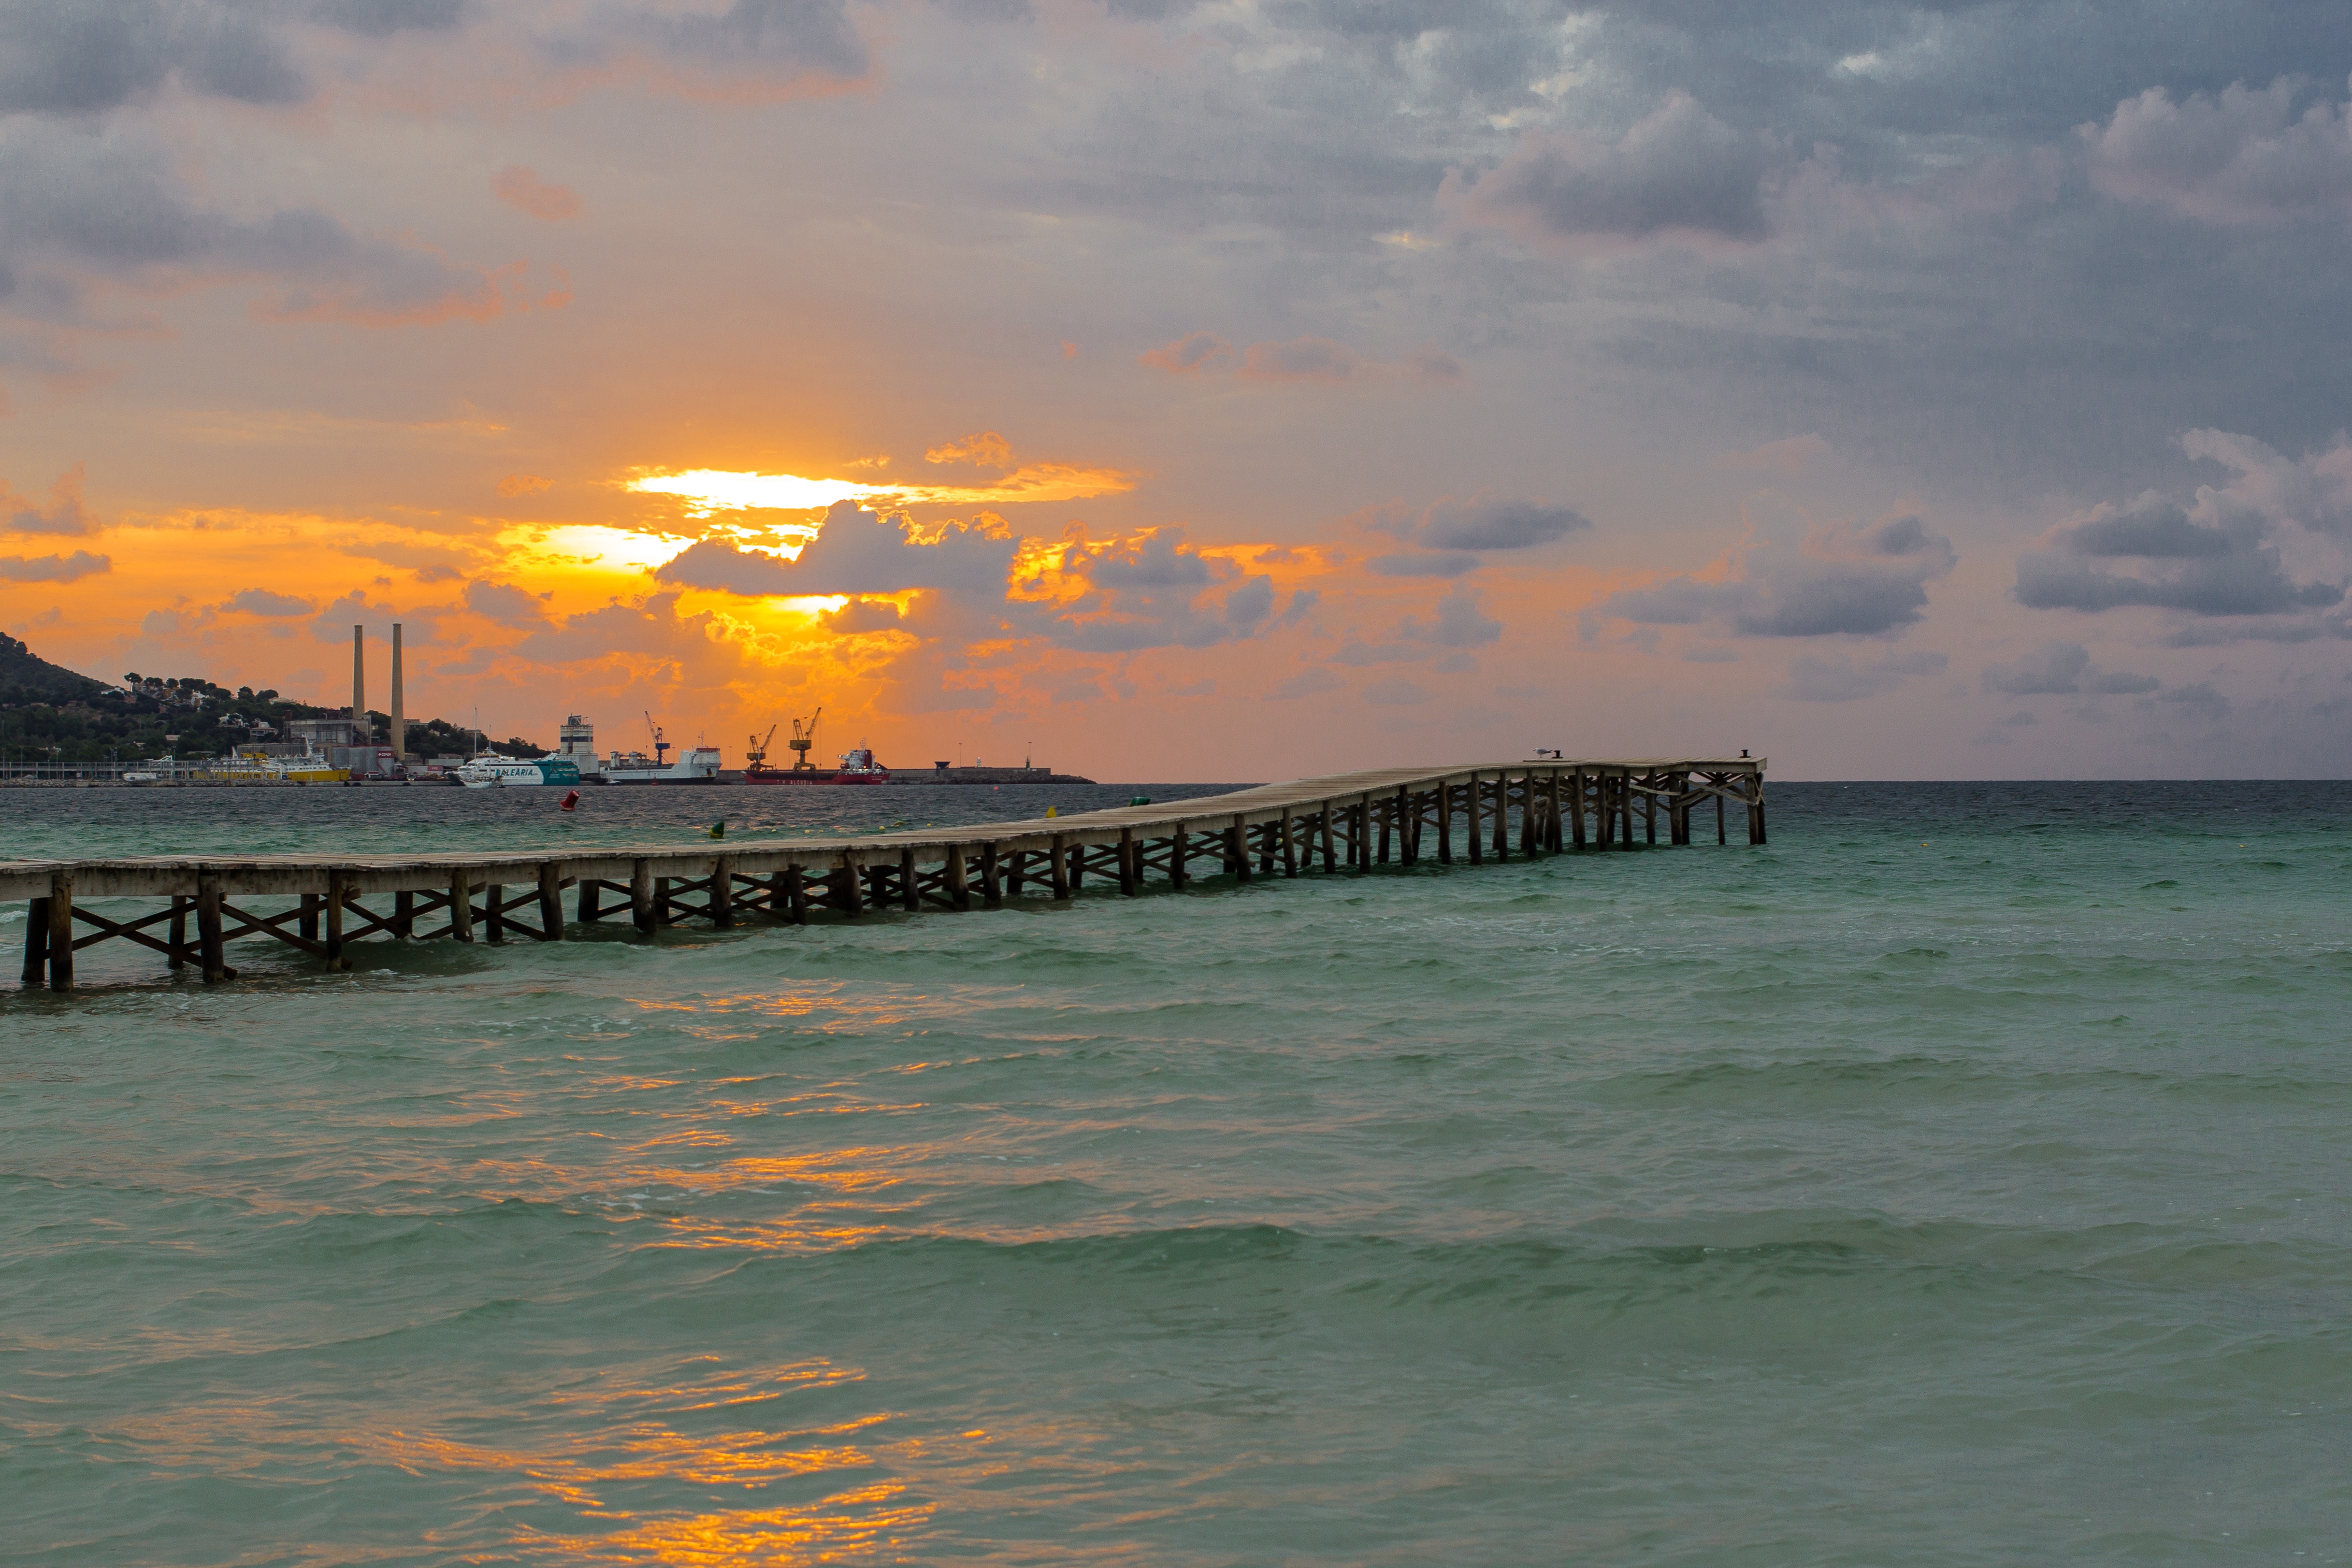
beach, sea, coast, ocean, horizon, cloud, sunrise, sunset, morning, shore, wave, dawn, pier, vacation, dusk, evening, bay, body of water, cape, wind wave